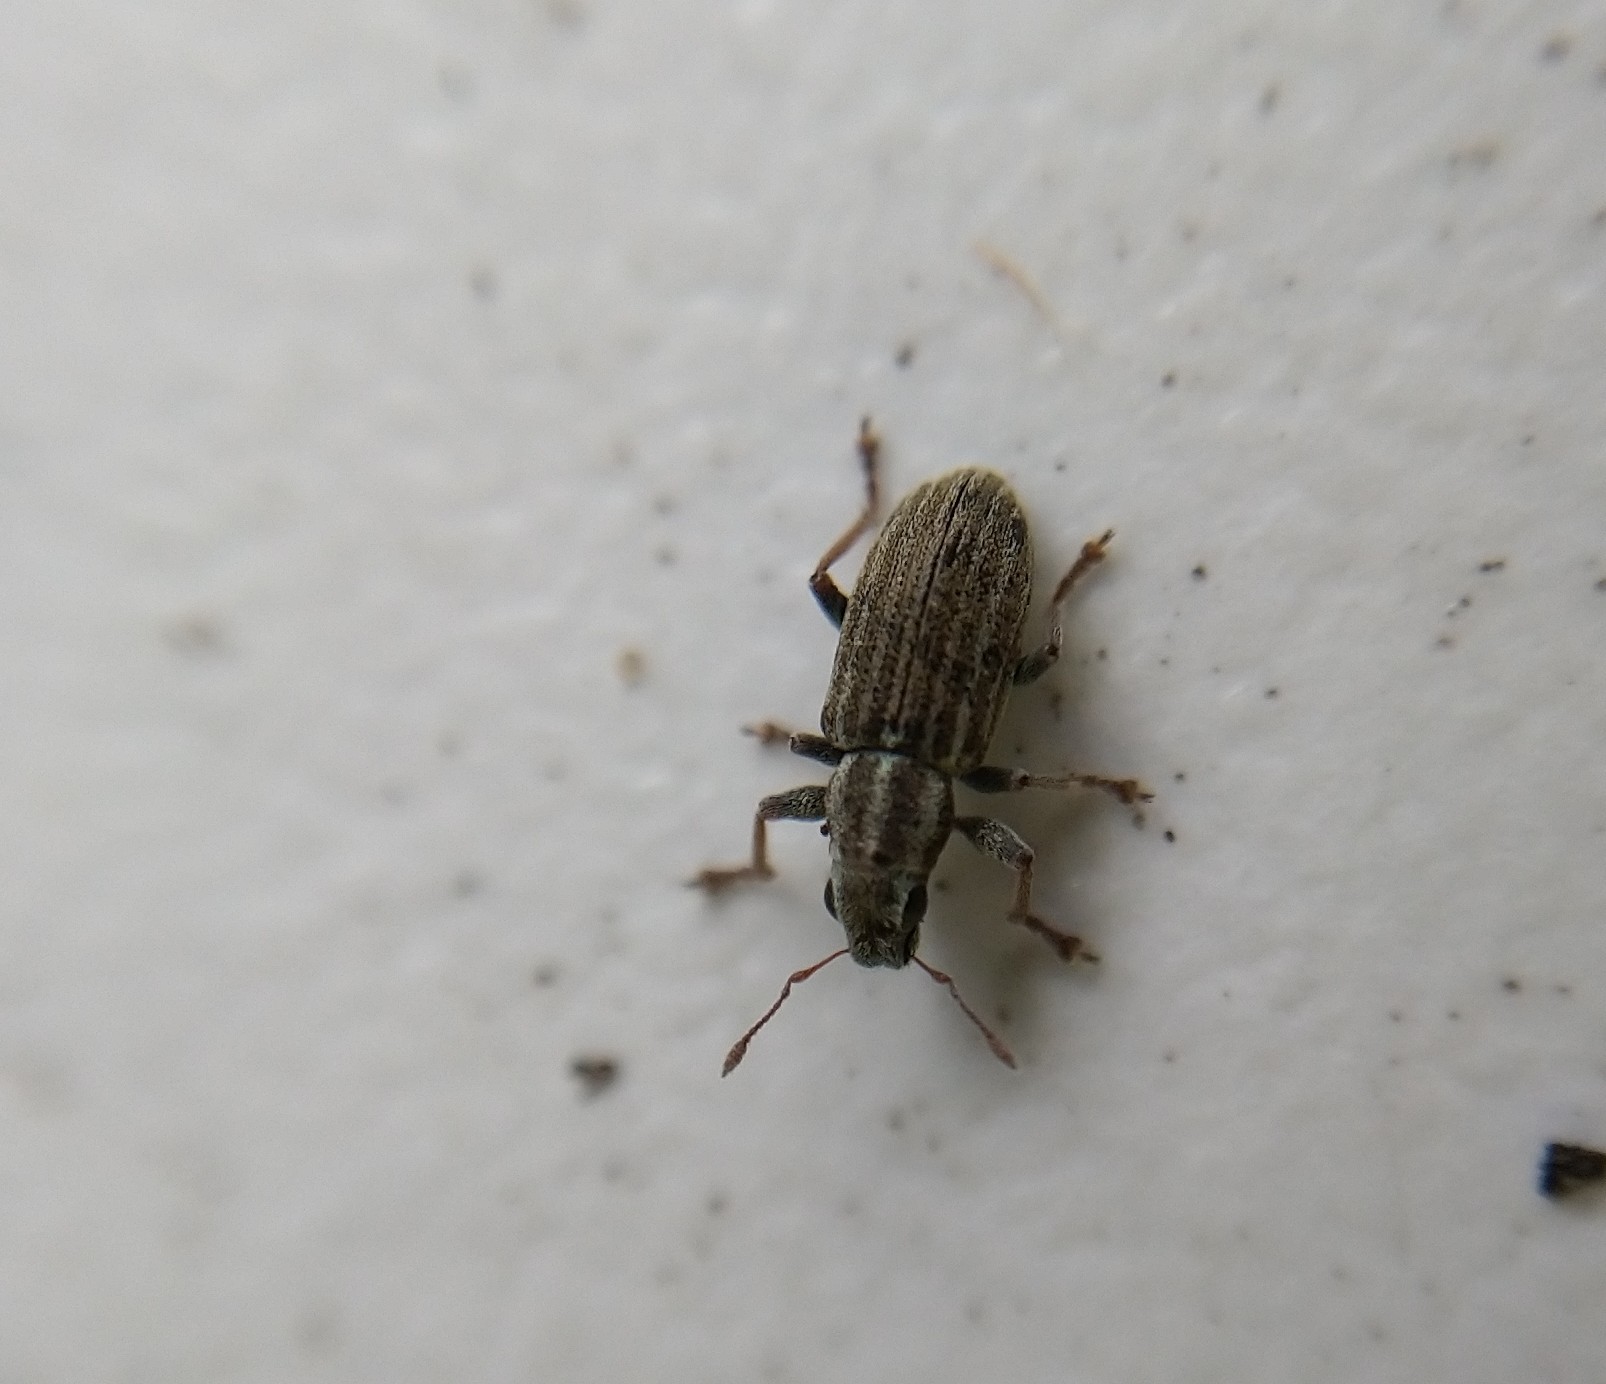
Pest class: pea_leaf_weevil